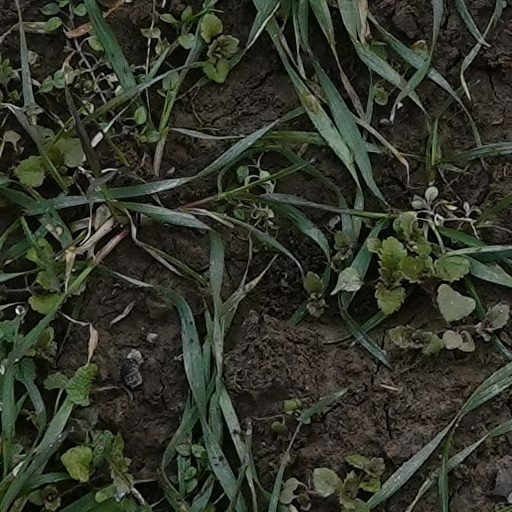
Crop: wheat